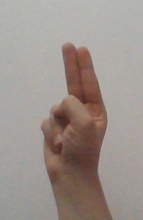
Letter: taa